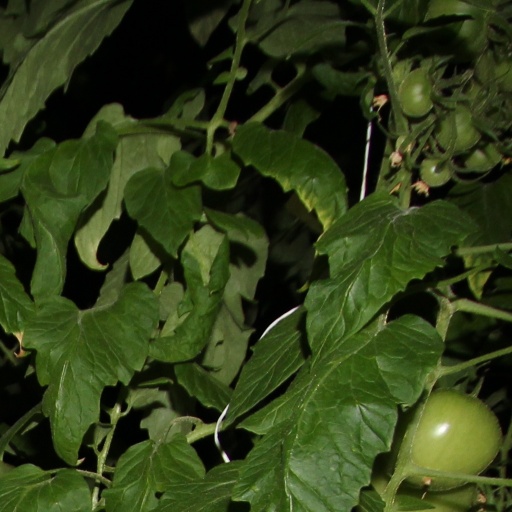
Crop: tomato